Carl Griffith's sourdough starter

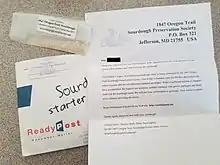
Contents of an envelope sent by the 1847 Oregon Trail Sourdough Starter Preservation Society, also known as Carl Griffith's Friends

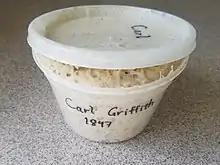
Carl Griffith's sourdough starter has pushed open the lid of its plastic tub.

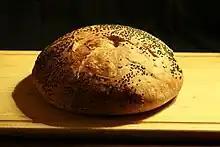
A loaf of bread baked with Carl Griffith's sourdough starter sits on a board.

Carl Griffith's sourdough starter, also known as the Oregon Trail Sourdough or Carl's starter, is a sourdough culture, a colony of wild yeast and bacteria cultivated in a mixture of flour and water for use as leavening. Carl's starter has a long history, dating back at least to 1847, when it was carried along the Oregon Trail by settlers from Missouri to Oregon. It was then passed down as an heirloom within the family of Carl Griffith, who shared it via Usenet in the 1990s. Since 2000, it has been maintained and shared by a dedicated historical preservation society; its volunteers keep the starter alive, feeding the organisms flour and water, and mail free samples worldwide on request for use by bakers in seeding their own cultures.